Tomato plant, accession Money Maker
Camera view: vertical (180 deg); turntable rotation: 180 degrees
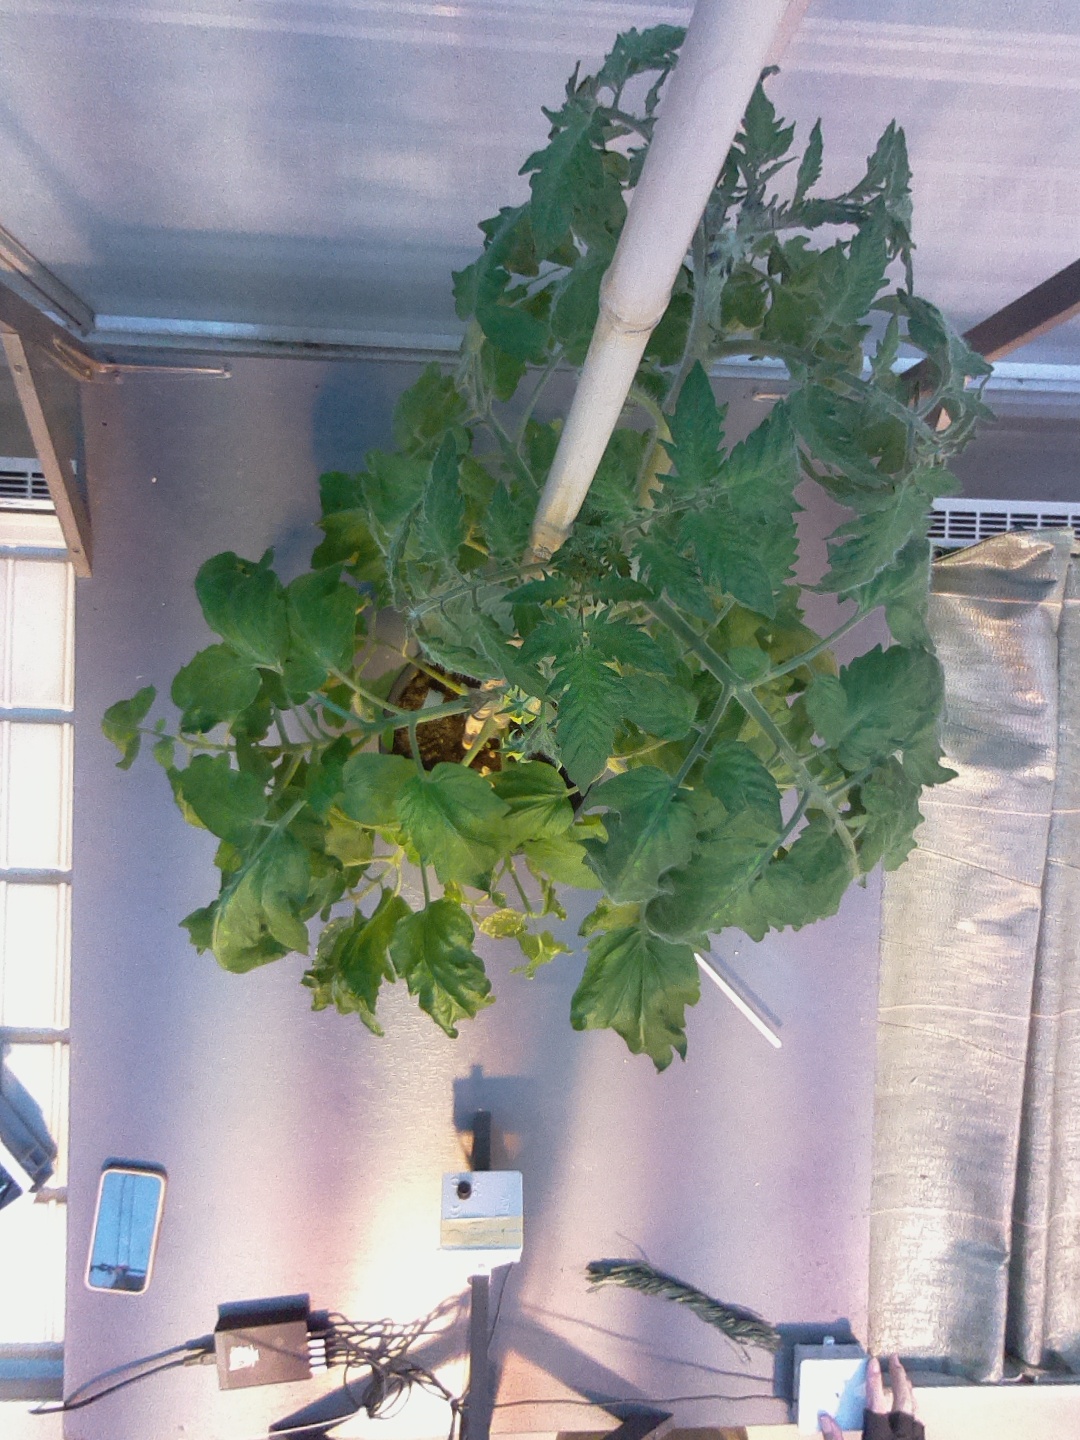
BBCH growth stage 65: Full flowering, 50%-60% of flowers open, first petals falling